Iiris Suomela

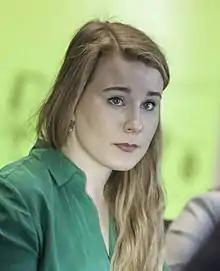
Suomela in 2020

Iiris Suomela (born 1 May 1994) was a one term Finnish politician formerly serving in the Parliament of Finland for the Green League at the Pirkanmaa constituency. She was a member of the Grand Committee and the Finance Committee. She has also formerly been vice chairperson for Tampere city council, and a Member of the Board of Directors of University of Tampere.